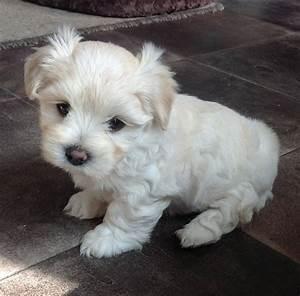
dog